1906 in Italy

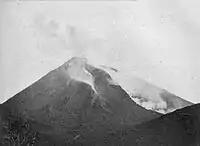
Mount Vesuvius immediately before its 1906 eruption

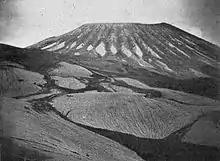
Mount Vesuvius immediately after its 1906 eruption.

The Italian film industry takes shape, led by three major organizations: Cines, founded in 1906 in Rome; and the Turin-based companies Ambrosio Film, founded by pioneering filmmaker Arturo Ambrosio in 1906, and Itala Film. Other companies soon followed in Milan and Naples, and these early companies quickly attained a respectable production quality and were able to market their products both within Italy and abroad.